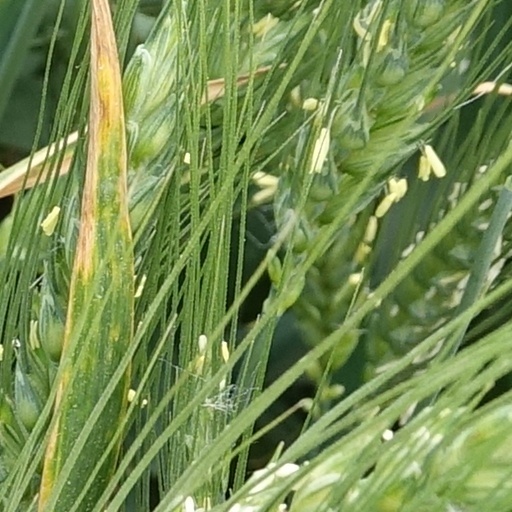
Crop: wheat